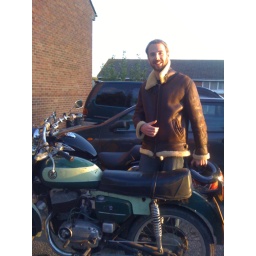
Me picking up my bike - it's the one behind the crazy 70s machine in the foreground!